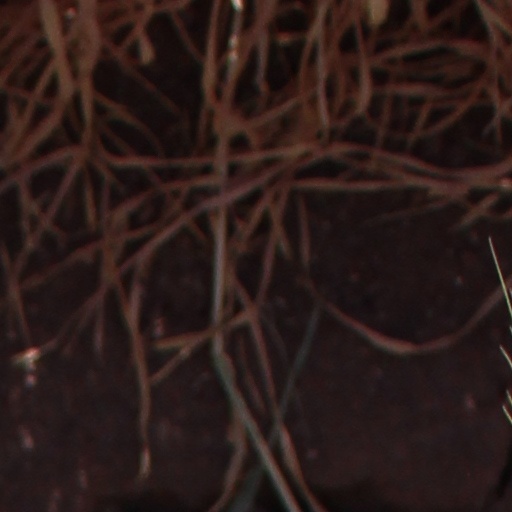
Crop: wheat